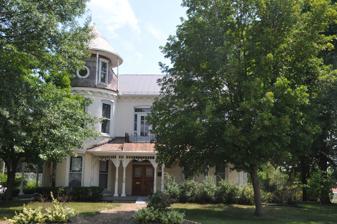
Building: Ernst Schowengerdt House
Country: United States of America
Year built: 1866
Historic house in Missouri, United States United States historic place Ernst Schowengerdt House U.S. National Register of Historic Places Ernst Schowengerdt House, July 2013 Show map of Missouri Show map of the United States Location 308 E. Boone's Lick Rd., Warrenton, Missouri Coordinates 38°48′39″N 91°8′40″W / 38.81083°N 91.14444°W / 38.81083; -91.14444 Area 1.8 acres (0.73 ha) Built 1866 ( 1866 ) Architectural style Classical Revival, Queen Anne NRHP reference No. 80002397 Added to NRHP October 3, 1980 Ernst Schowengerdt House is a historic home located at Warrenton , Warren County, Missouri .  The original section was built in 1866, as a two-story, five bay brick dwelling with two Classical Revival style porches.  It was extensively remodeled in the Queen Anne style in 1892–1893.  The remodeling added a three-story round tower emerging halfway through the main block of the house. The building houses the Warren County Historical Society. It was listed on the National Register of Historic Places in 1980. References